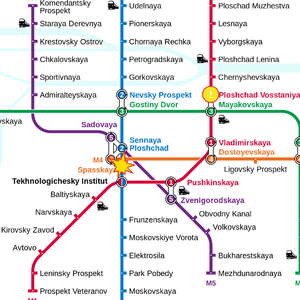
L'attentat du métro de Saint-Pétersbourg est un attentat-suicide à la bombe survenu le 3 avril 2017 dans une rame de la ligne 2 du métro de Saint-Pétersbourg, dans le tunnel entre les stations Sennaïa plochtchad et Tekhnologuitcheski institout.